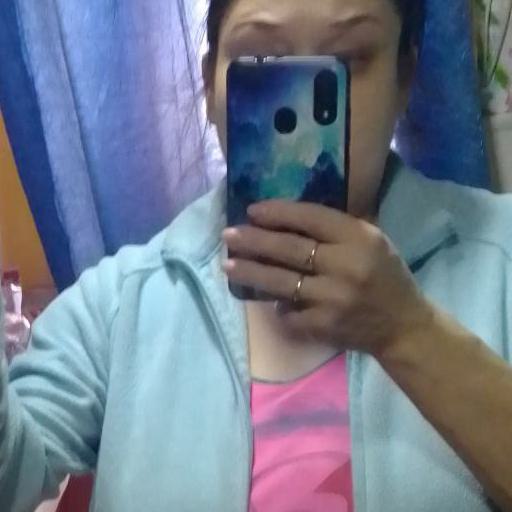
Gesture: no_gesture